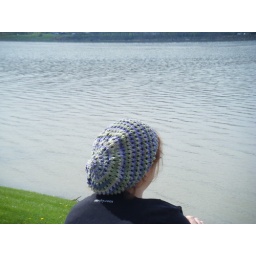
Tuva hat by the river